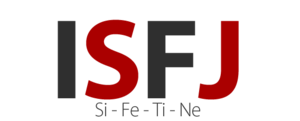
Logo ISFJ MBTI.
ISFJ est une abréviation utilisée dans le cadre du Myers-Briggs Type Indicator au sujet de l'un des 16 types psychologiques du test. Il est l'un des quatre types appartenant au tempérament Gardien.